Jacquelyn Kelley

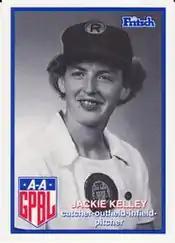

Jacquelyn Kelley [née Savage] (November 11, 1926 – May 12, 1988) was an American utility infielder/outfielder and pitcher who played from through in the All-American Girls Professional Baseball League. Listed at , 140 lb., she batted and threw right-handed.